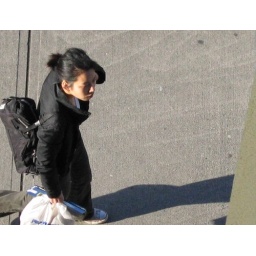
taken from the roof of the three story building i live in this last winter